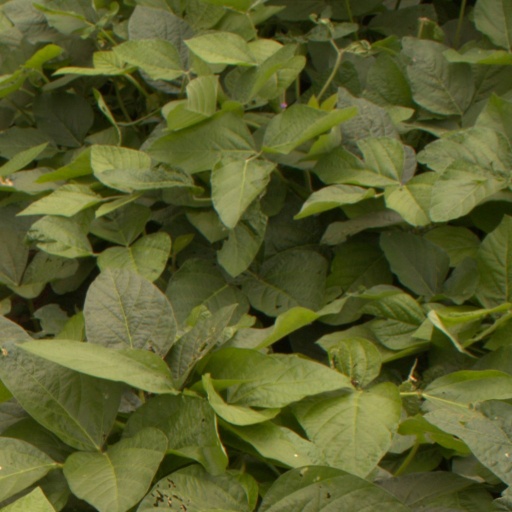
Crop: soybean